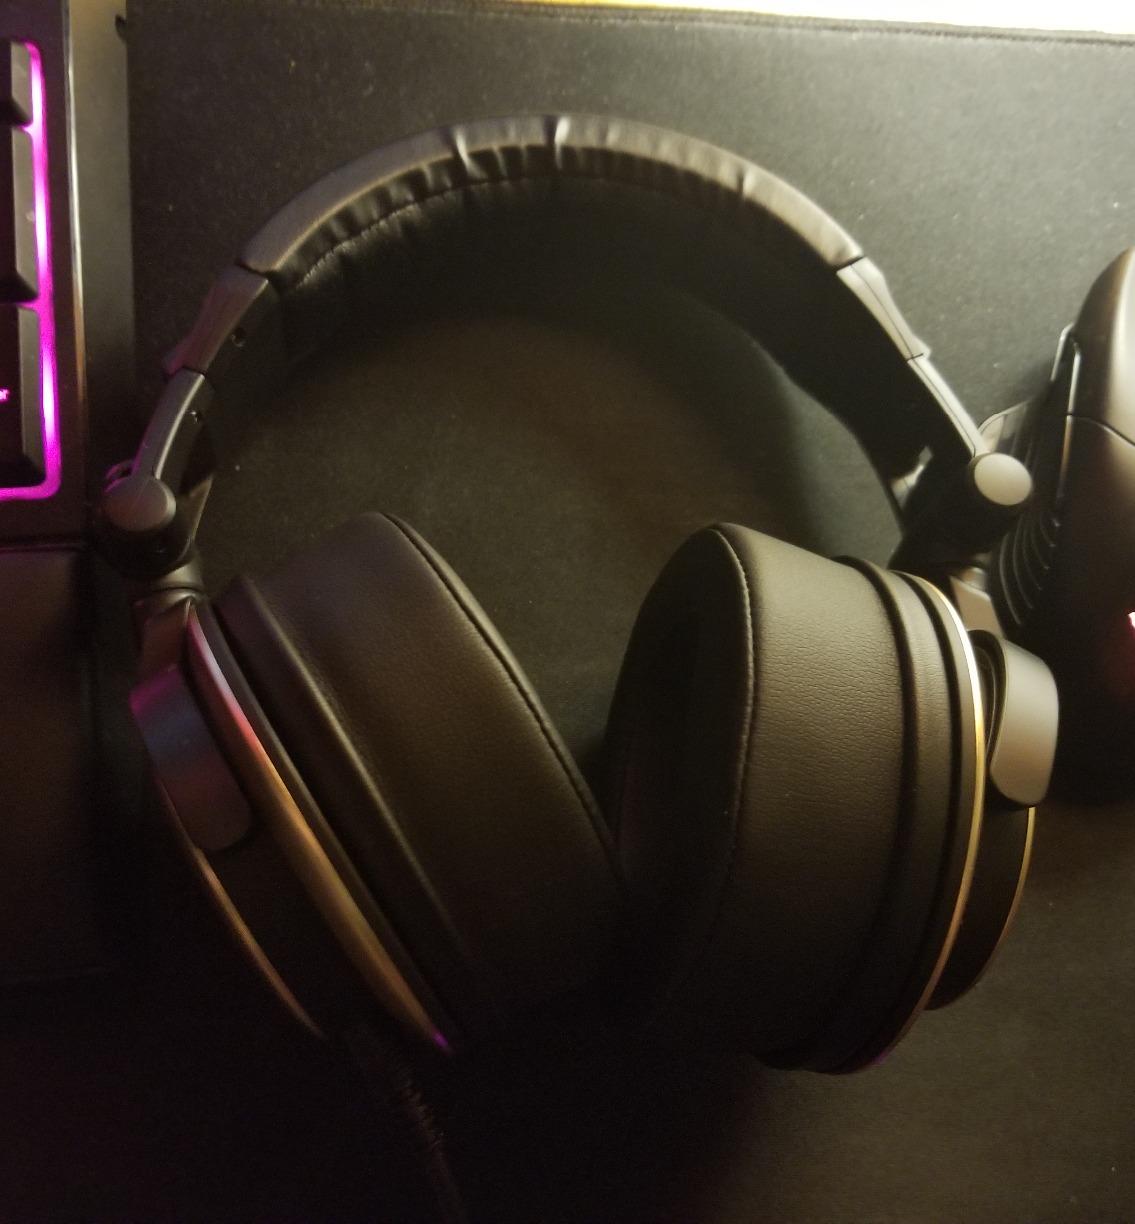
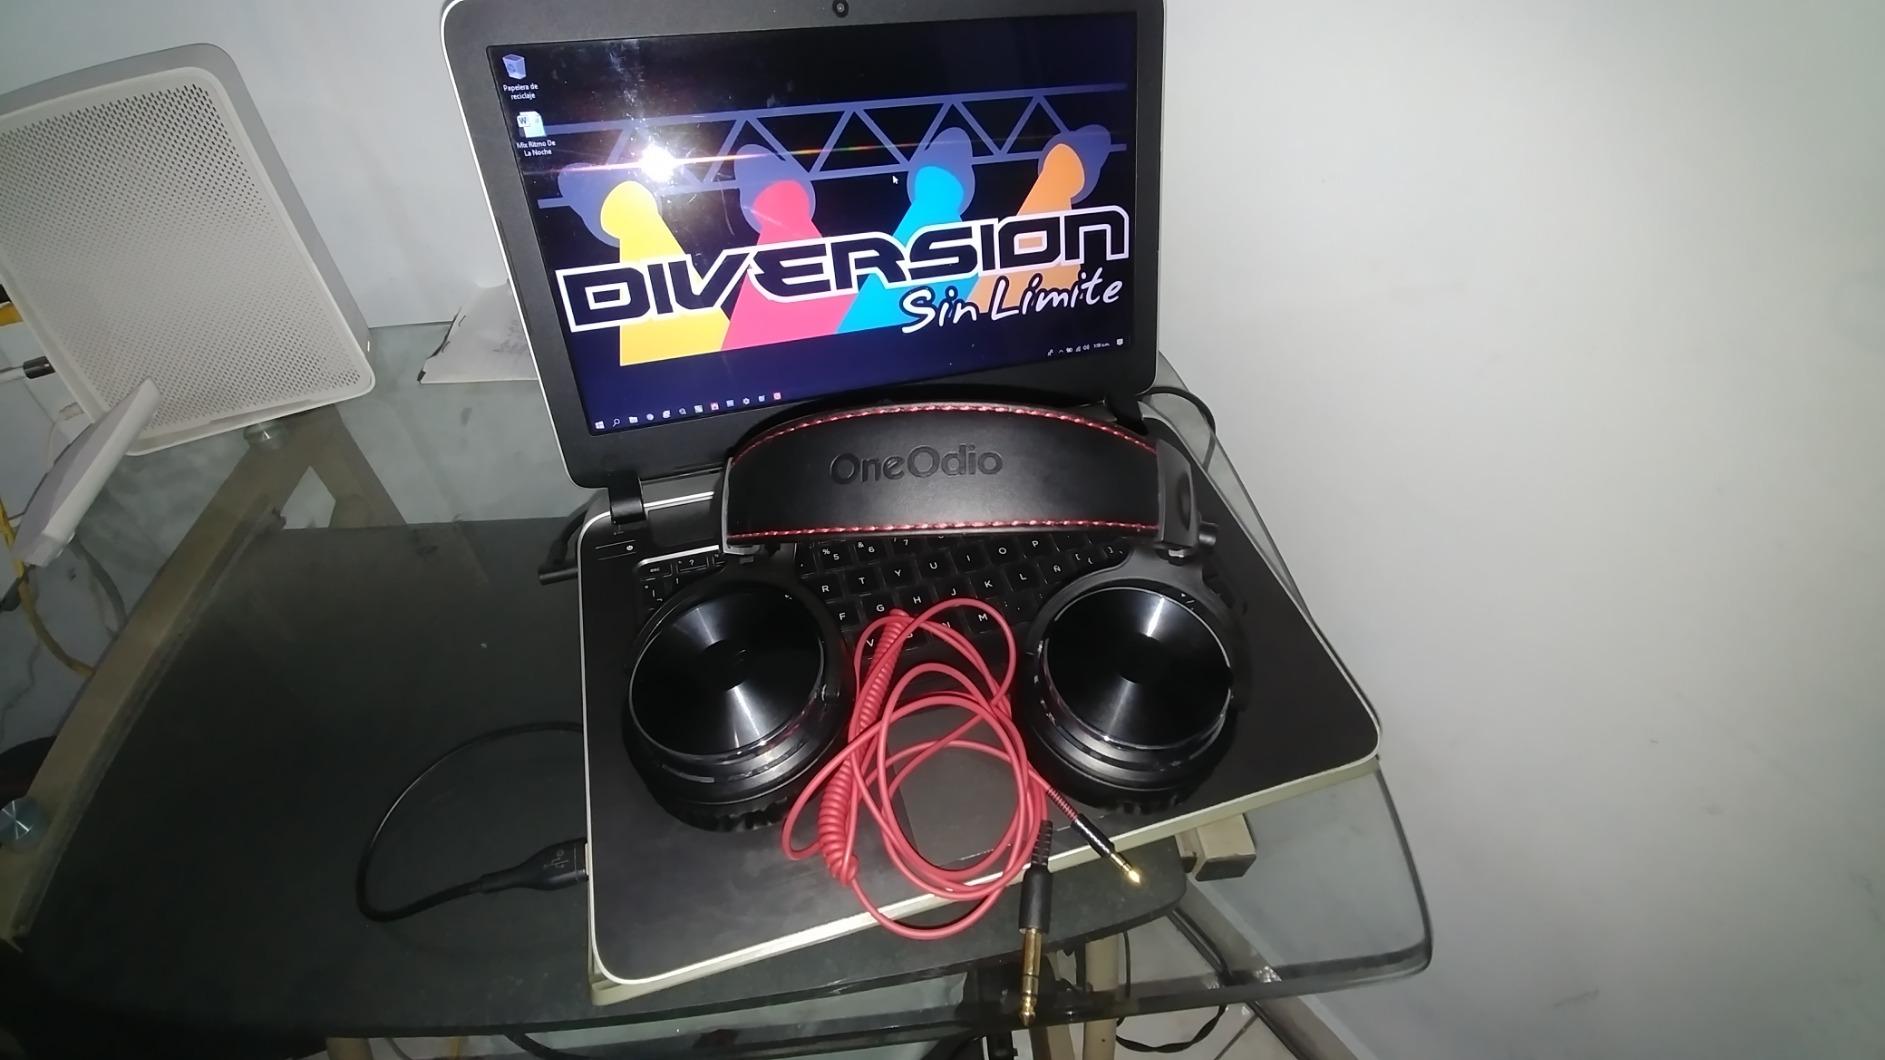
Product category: headphones
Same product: no